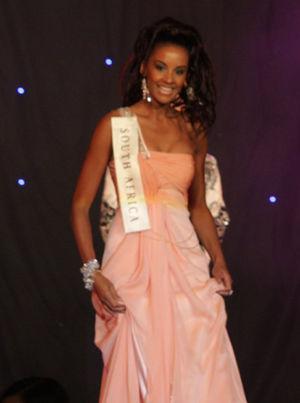
Tansey Coetzee, née le 8 octobre 1984 à Johannesbourg, a été élue Miss Afrique du Sud 2007. Elle est la cinquantième Miss Afrique du Sud.
Miss Afrique du Sud est un concours de beauté féminin destiné aux jeunes femmes habitantes et de nationalité sud-africaine, âgées de 18 à 27 ans. Il est tenu depuis 1956 pour désigner la représentante de l'Afrique du Sud, dont la lauréate présente principalement le pays aux concours internationaux Miss Univers et Miss Monde.
Miss Afrique du Sud 2007, est la 53ᵉ élection de Miss Afrique du Sud, s'est déroulée le 8 décembre 2007 au Superbowl de Sun City.